Sinclair Oil Corporation

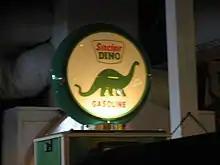
Old Sinclair Dino gas pump

Sinclair acquired the Pierce Petroleum Corporation in 1930 and the Penn-Mex Fuel Company in 1932.